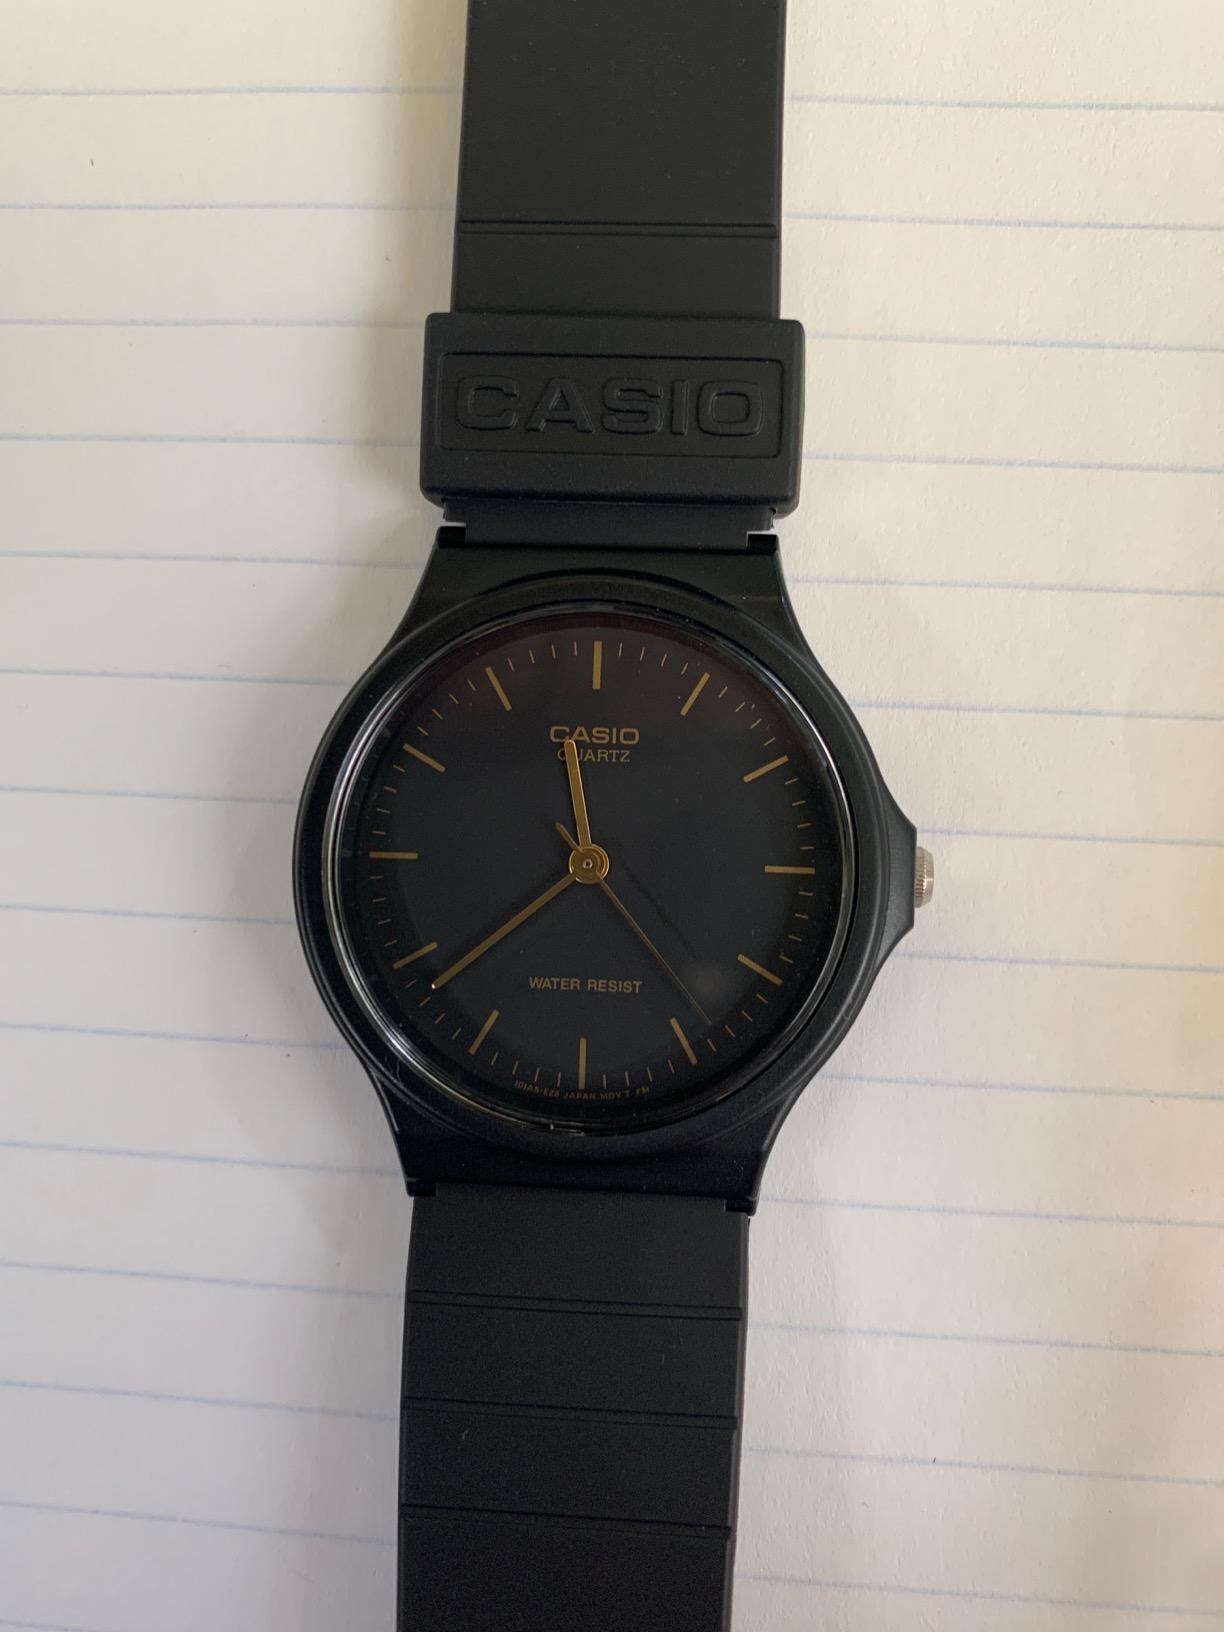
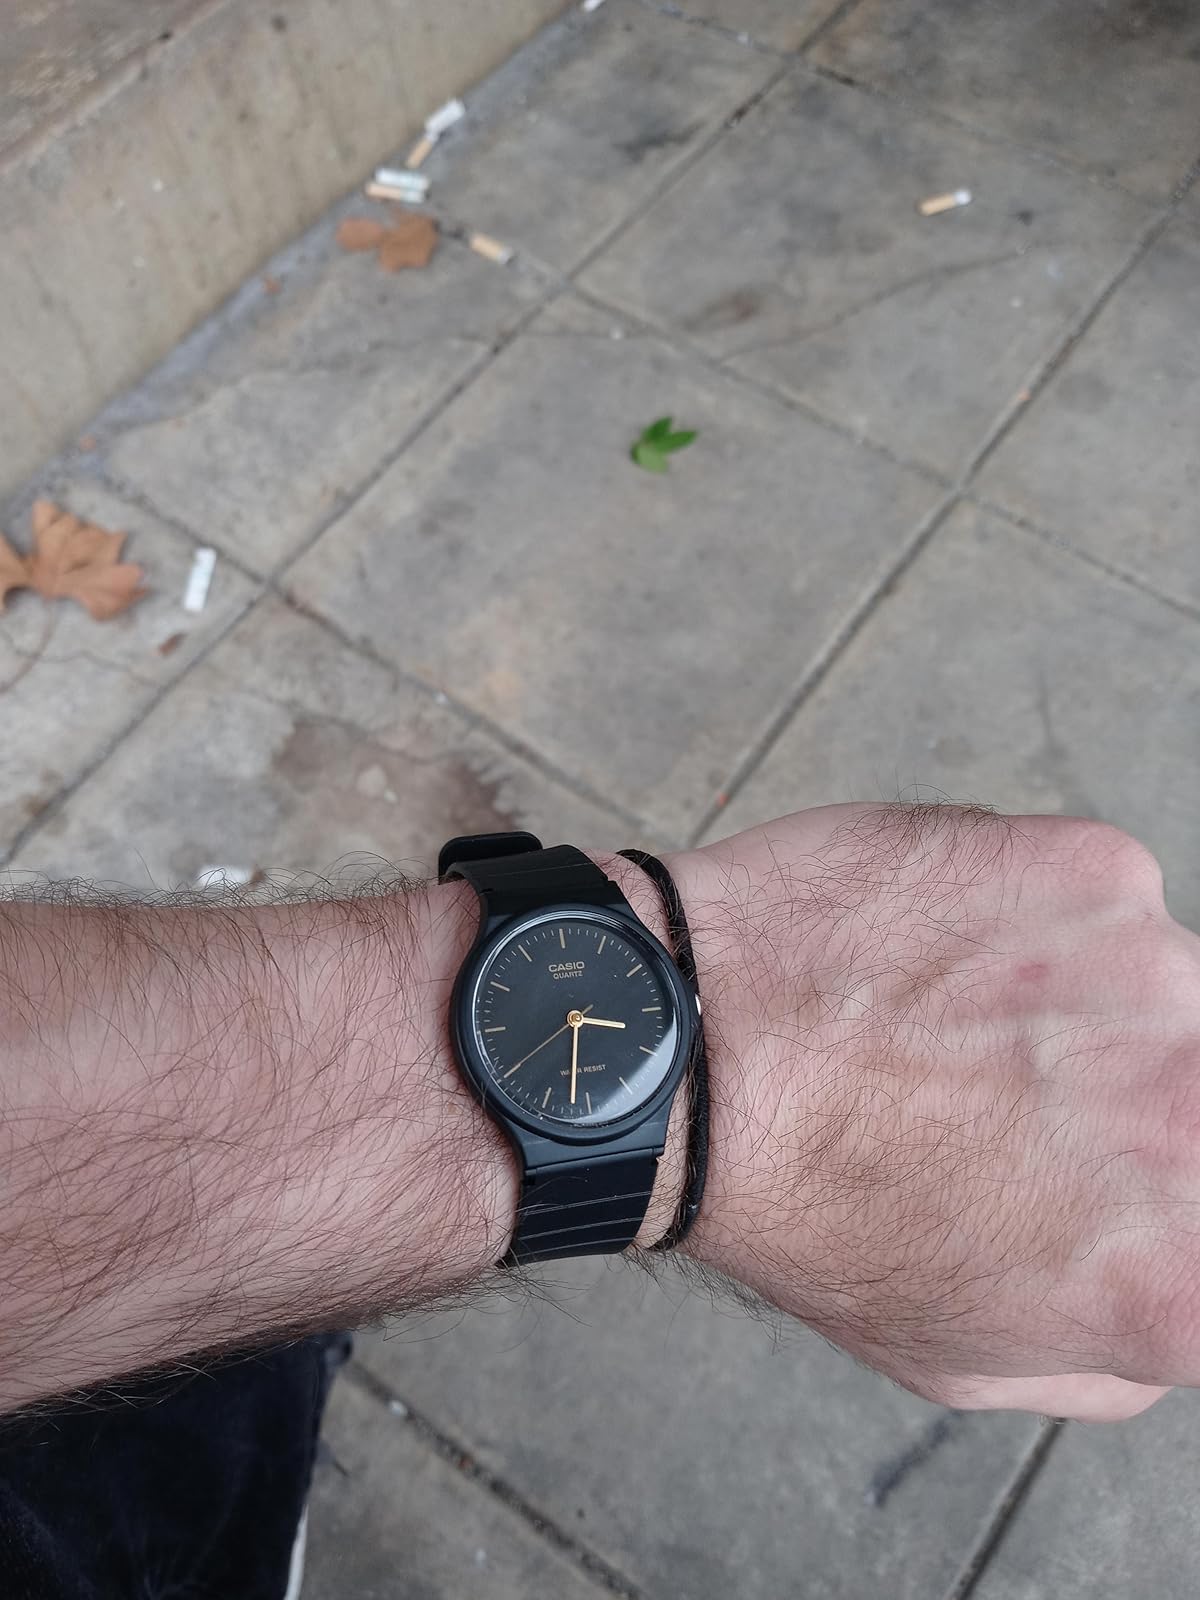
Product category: accessories_watch
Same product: yes